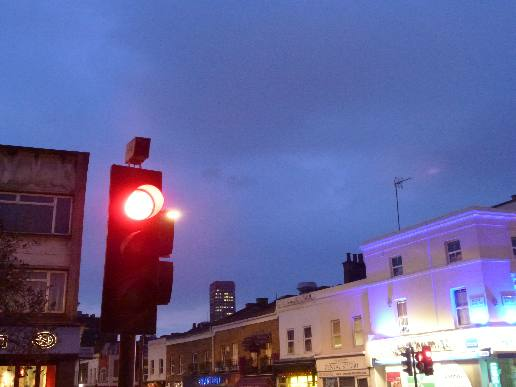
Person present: No